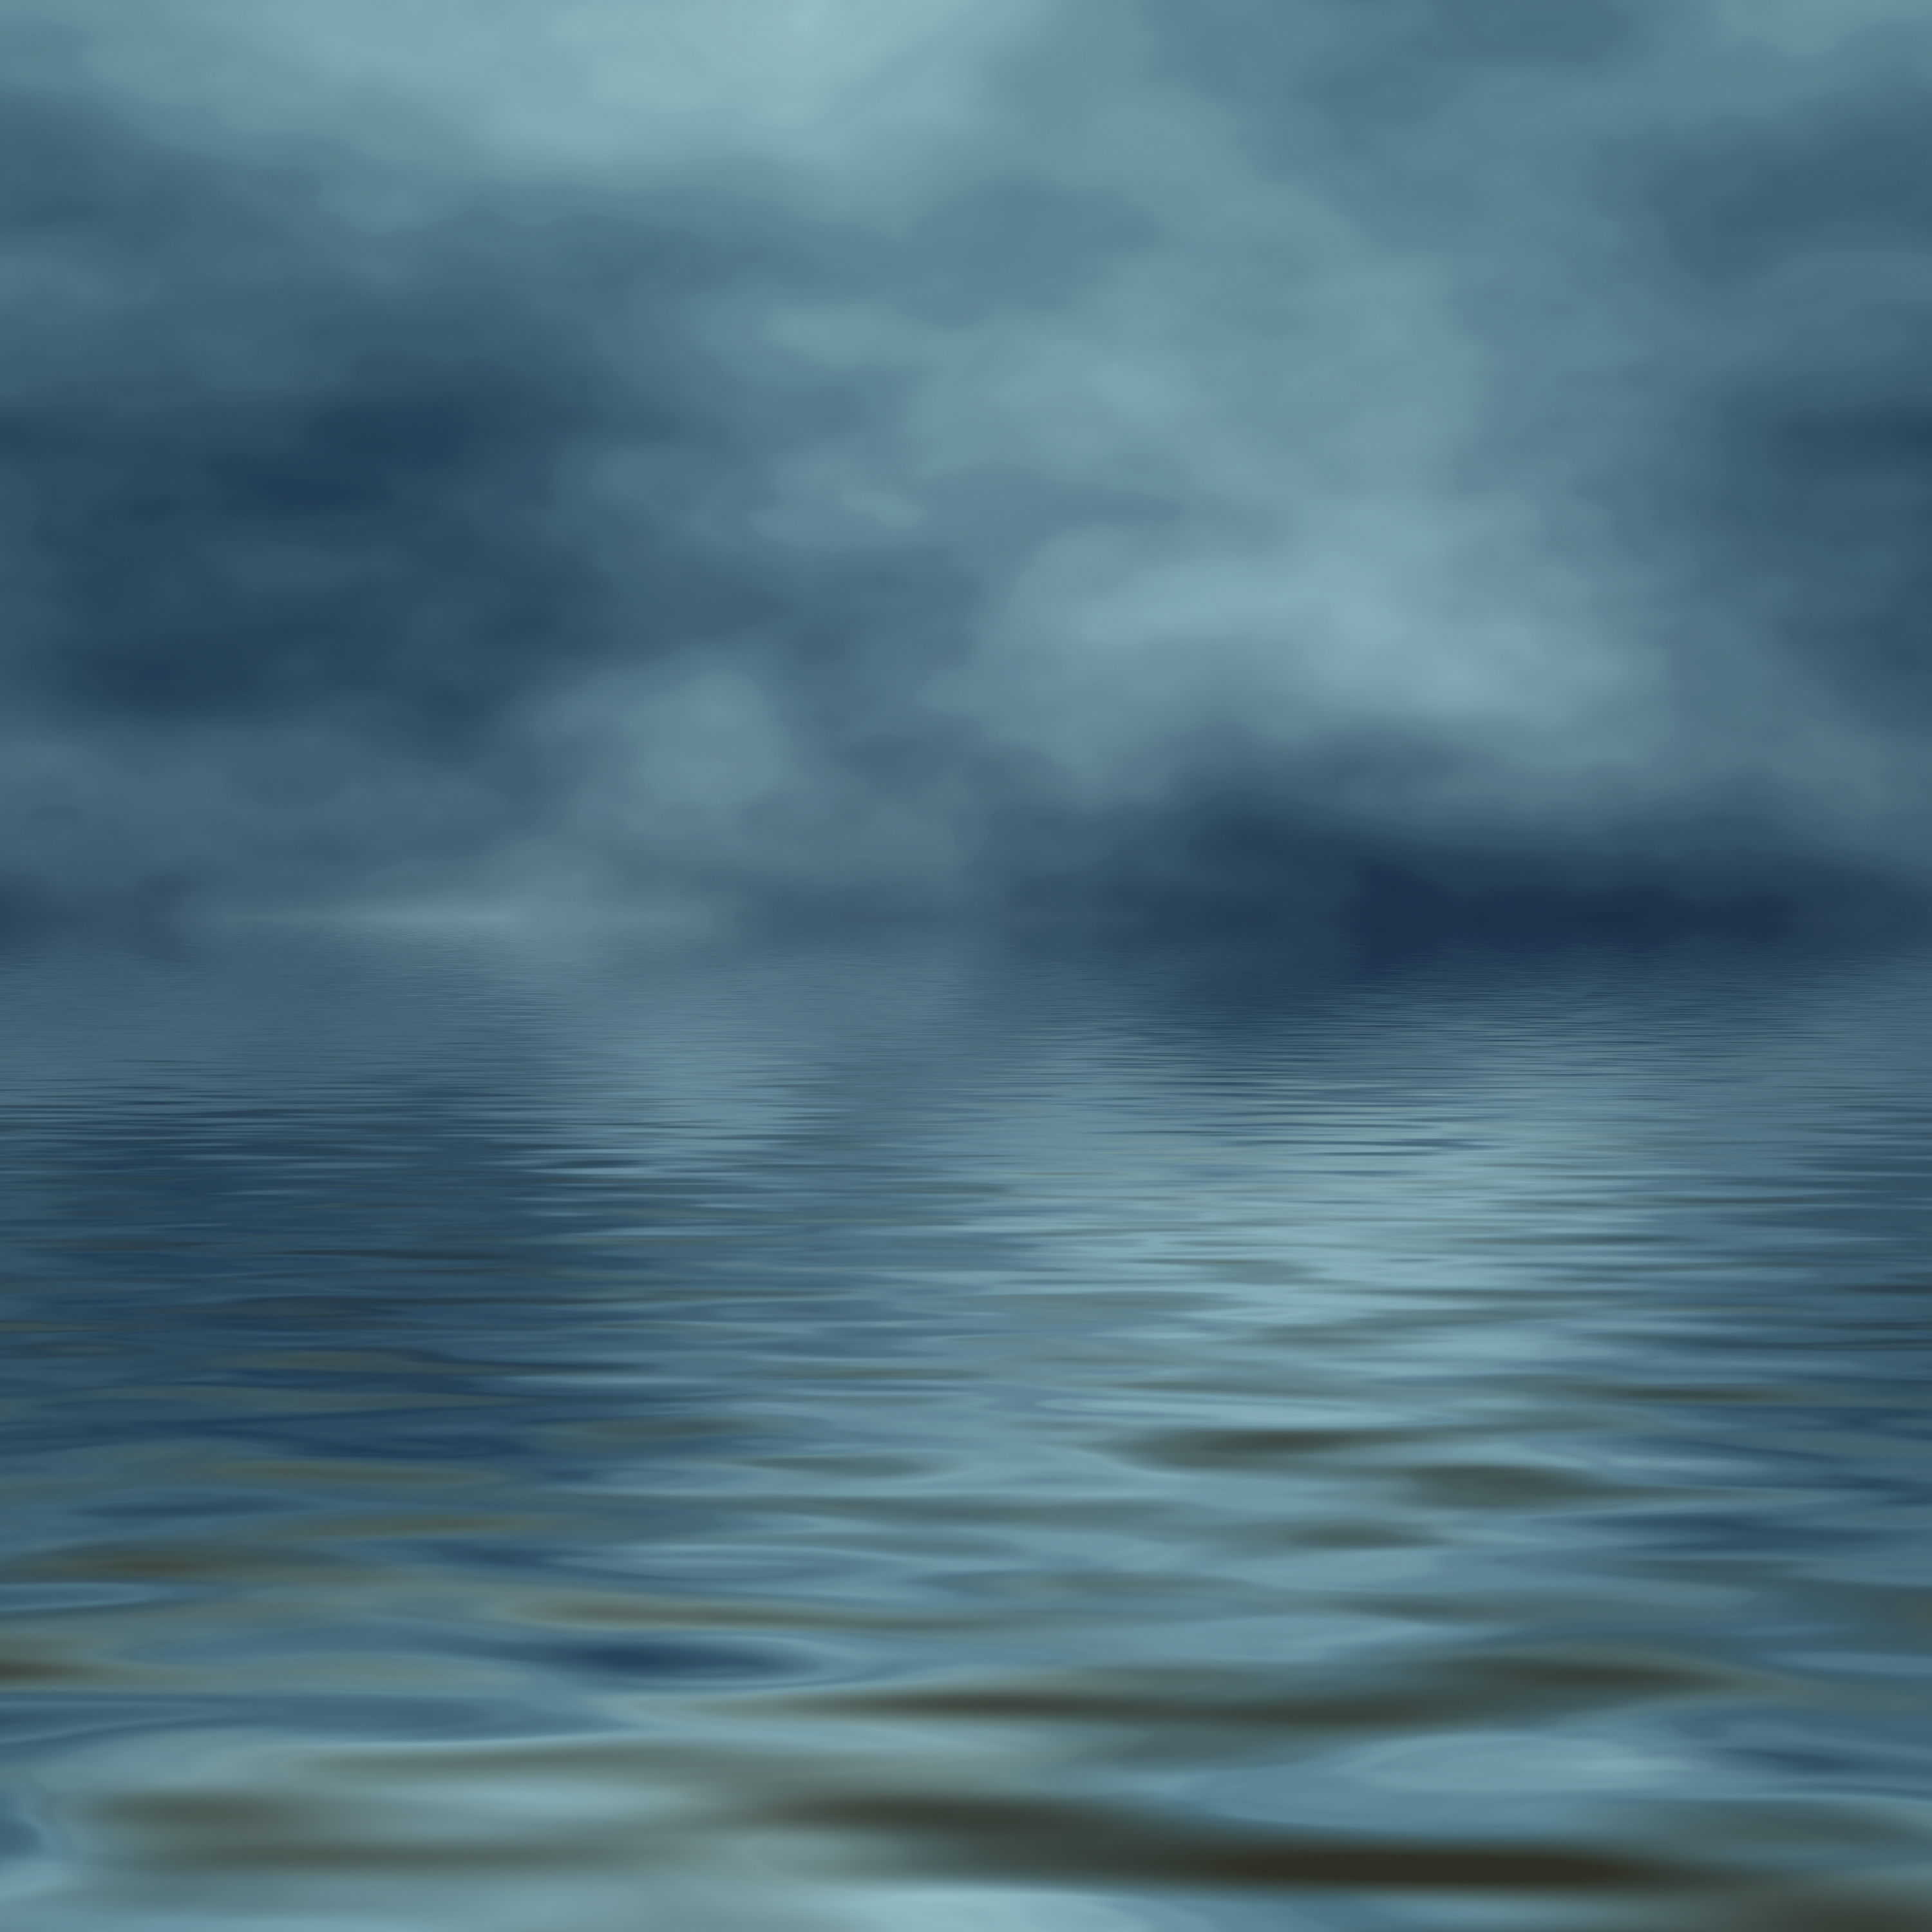
water, sea, sky, cloud, clouds, horizon, ocean, atmosphere, calm, wind wave, wave, reflection, daytime, shore, morning, mist, river, cumulus, storm, sunlight, water resources, meteorological phenomenon, loch, computer wallpaper, wind, inlet